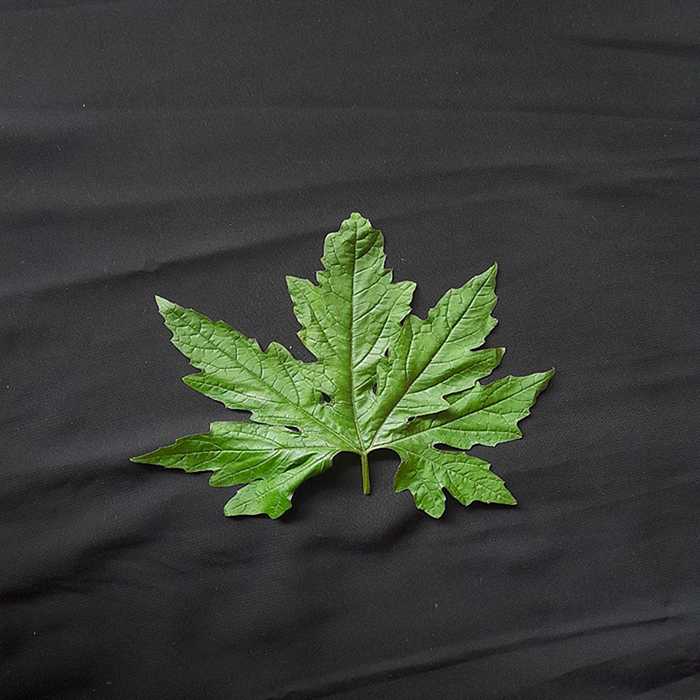
Plant: Bitter Gourd
Label: Fresh leaf